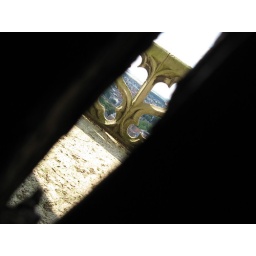
Cracks in the old wooden doors on your way up to the north tower.